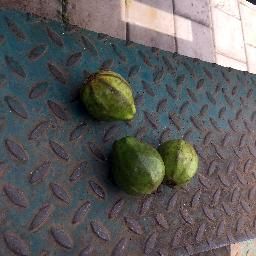
Fruit: Guava
Quality: Good